Siege of Ypres (1794)

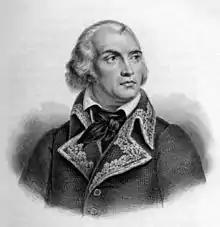
Jean-Charles Pichegru.

Worried about the persistent French attacks along the Sambre, the Coalition high command shifted their weight to the east to cover Charleroi, taking troops from the Duke of York's force at Tournai. Encouraged by his enemies' weakness, Pichegru invested Ypres on 1 June 1794. Moreau's division was employed in the siege operations. Souham covered the siege with Michaud's division on his left and Despeaux's division on his right. Instead of concentrating their forces to crush one of the French wings, the Coalition forces shifted back and forth ineffectively. Meanwhile, the Duke of York was left uselessly guarding Tournai with 30,000 Austrians.